Wonder Woman '77

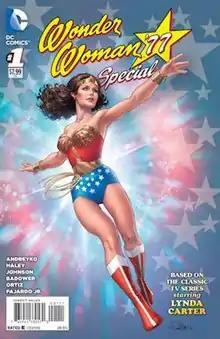

Wonder Woman '77 is a comic book series published by DC Comics featuring Wonder Woman as a continuation of the 1975–1979 television series starring Lynda Carter. The series was initially written by Marc Andreyko, though other writers later substituted in, with cover art by Nicola Scott.